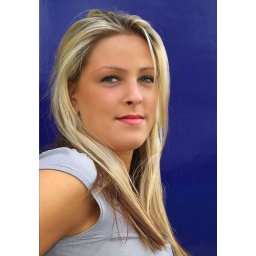
This is the beautiful Hayley in full colour. The black and white closer cropped version of this is shown below.